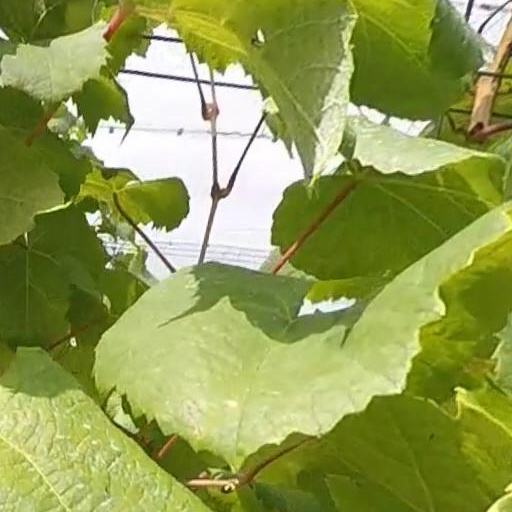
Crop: grape